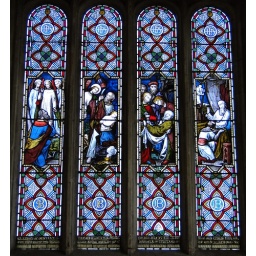
Most of the windows in the church are by Wailes or Wailes and Strang of Newcastle, 1847-98 - south aisle, west window